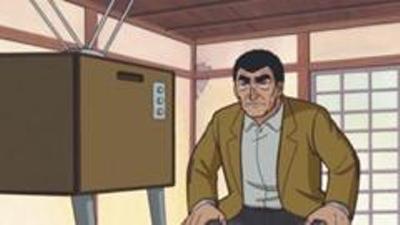
回答: 「おい!音はするのにチャンネルが変わらんぞ!」「父ちゃん、テレビが横向いてるよ」